Volvo B12

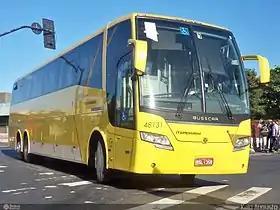
Itapemirim Busscar Vissta Buss Elegance 360-bodied B12R 6x2 in Brazil

The production of the B12 in Sweden ended in 2001 in favour of the B12B, but at Volvo's plant in Curitiba, Brazil, the chassis was also available later. After first being imported from Sweden, the Brazilian-made B12 was launched in 1997 as the B12B, not to be confused with the European B12B launched four years later, and was built until 2001. It was then replaced by the B10R with a vertical engine, also as a tri-axle, between 2000 and 2003. This should again not be confused with the original B10R with a horizontally mounted engine. In 2003 the B12 was relaunched as the B12R with a newer version of the 12.1-litre engine. In 2010 it was launched in a quad-axle version for the largest double-deckers. The production ended in 2011, with the B11R taking over in 2012 under the names of B380R, B420R and B450R, depending on the power output.